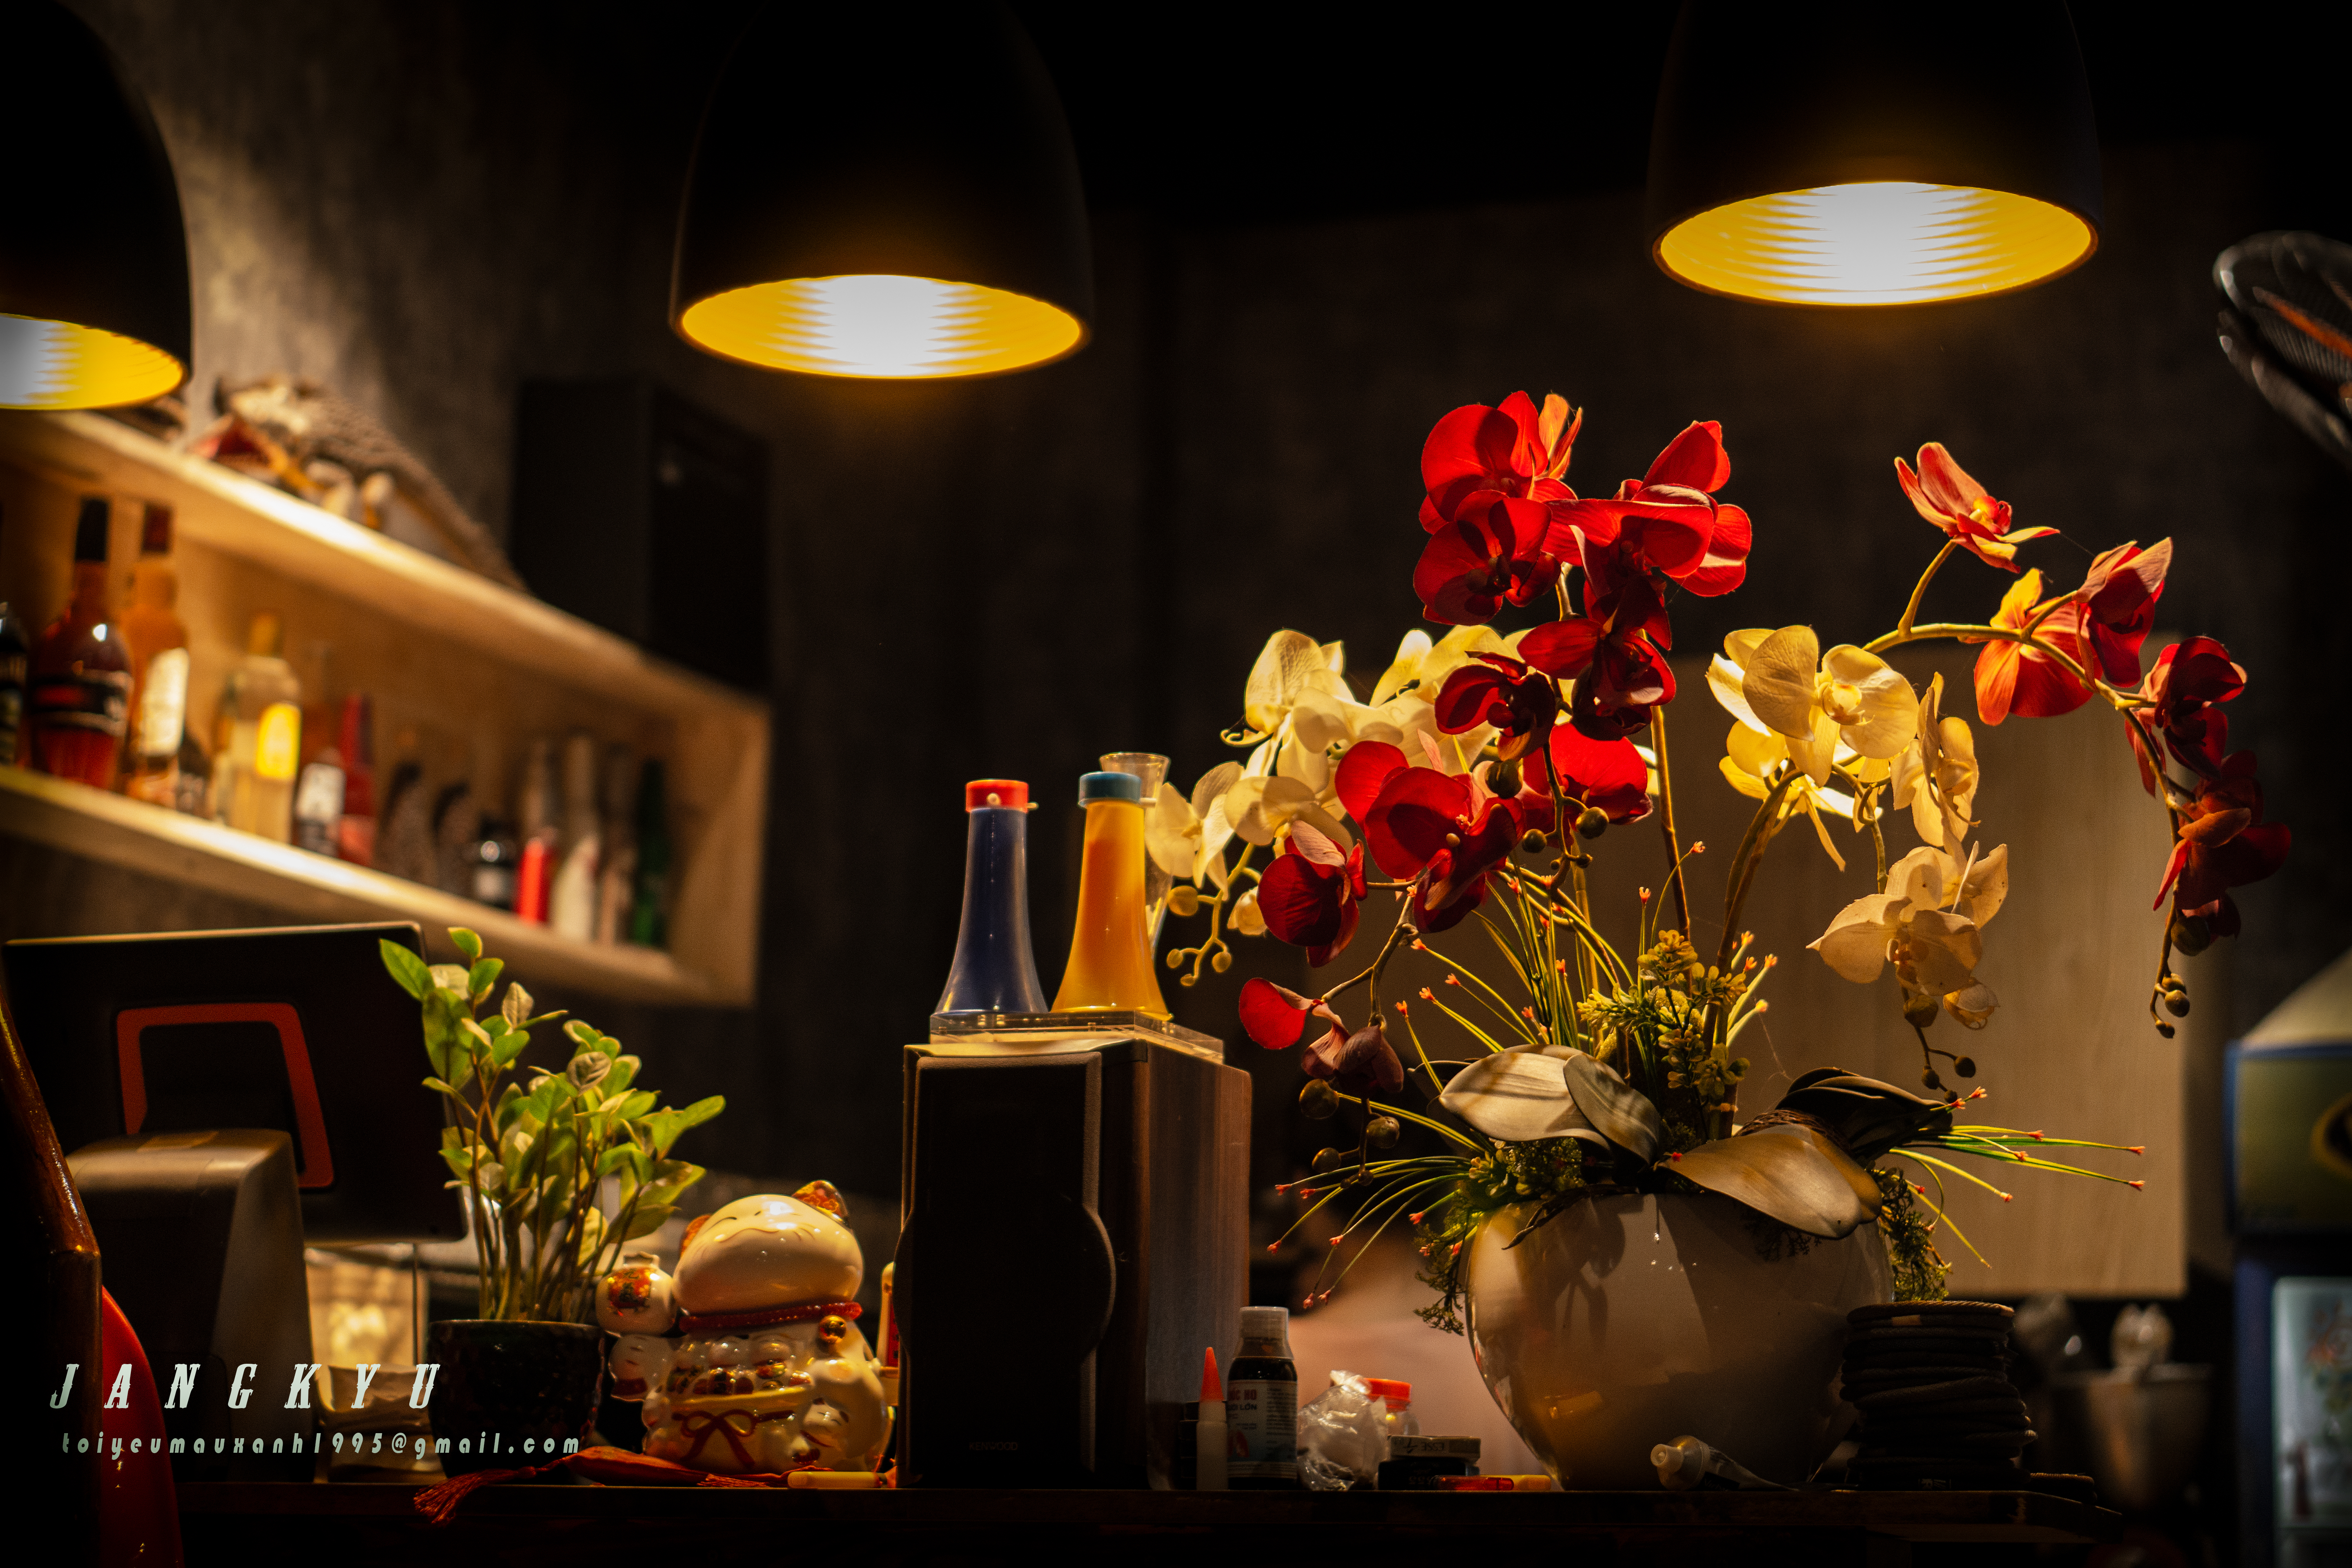
coffee, red, lighting, still life photography, flower, restaurant, lighting accessory, interior design, still life, plant, room, bar, night, table, floristry, floral design, centrepiece